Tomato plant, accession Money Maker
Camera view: bottom (45 deg); turntable rotation: 0 degrees
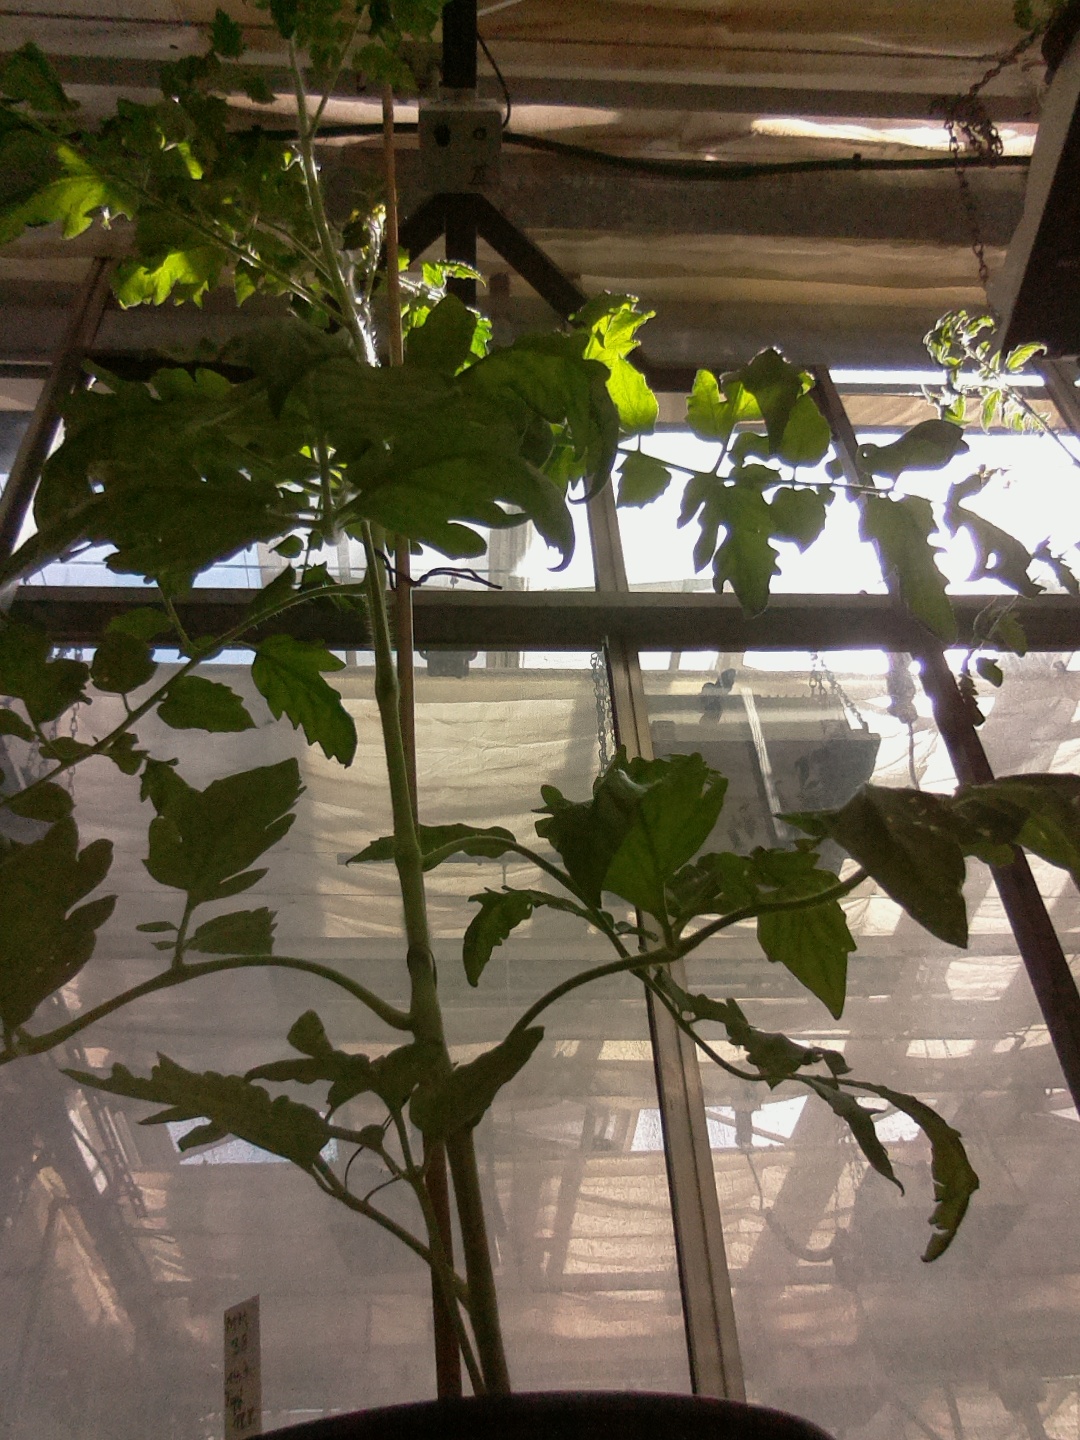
BBCH growth stage 62: 20%-30% of flowers open